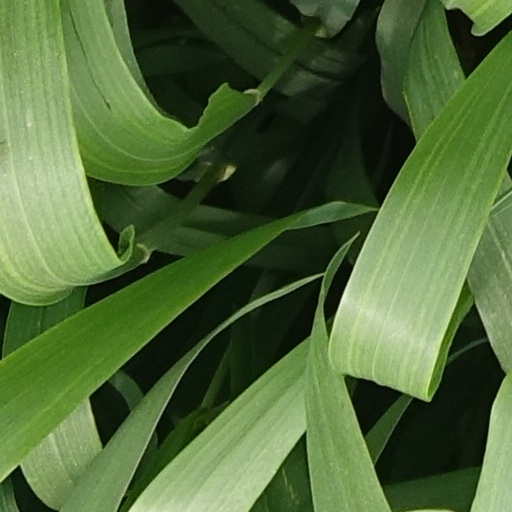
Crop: wheat